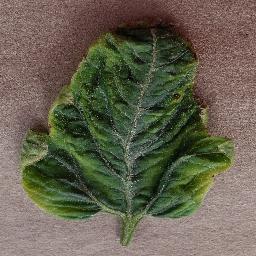
Label: Tomato___Tomato_Yellow_Leaf_Curl_Virus